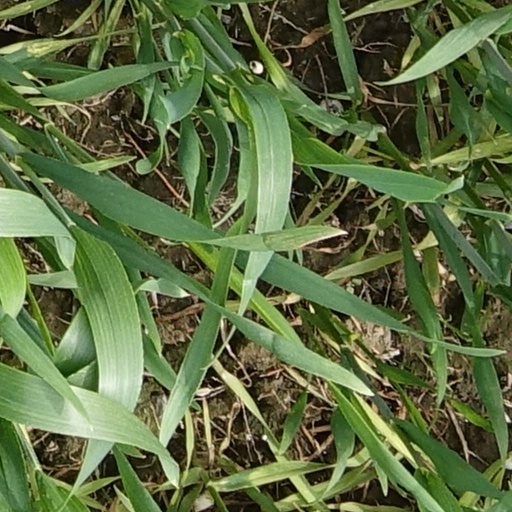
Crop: wheat